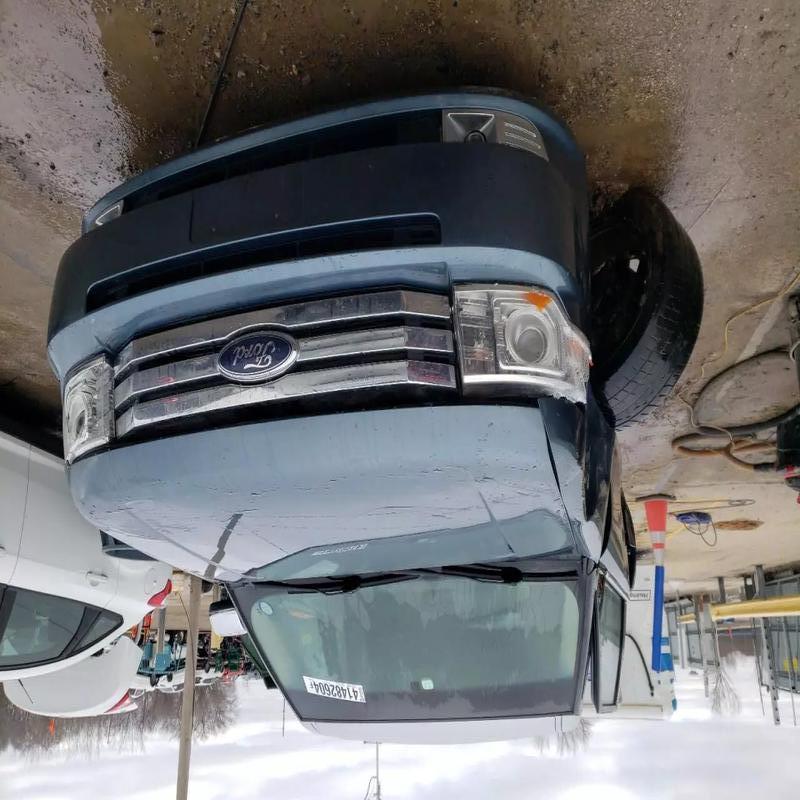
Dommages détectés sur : aile avant droite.
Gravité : mineur